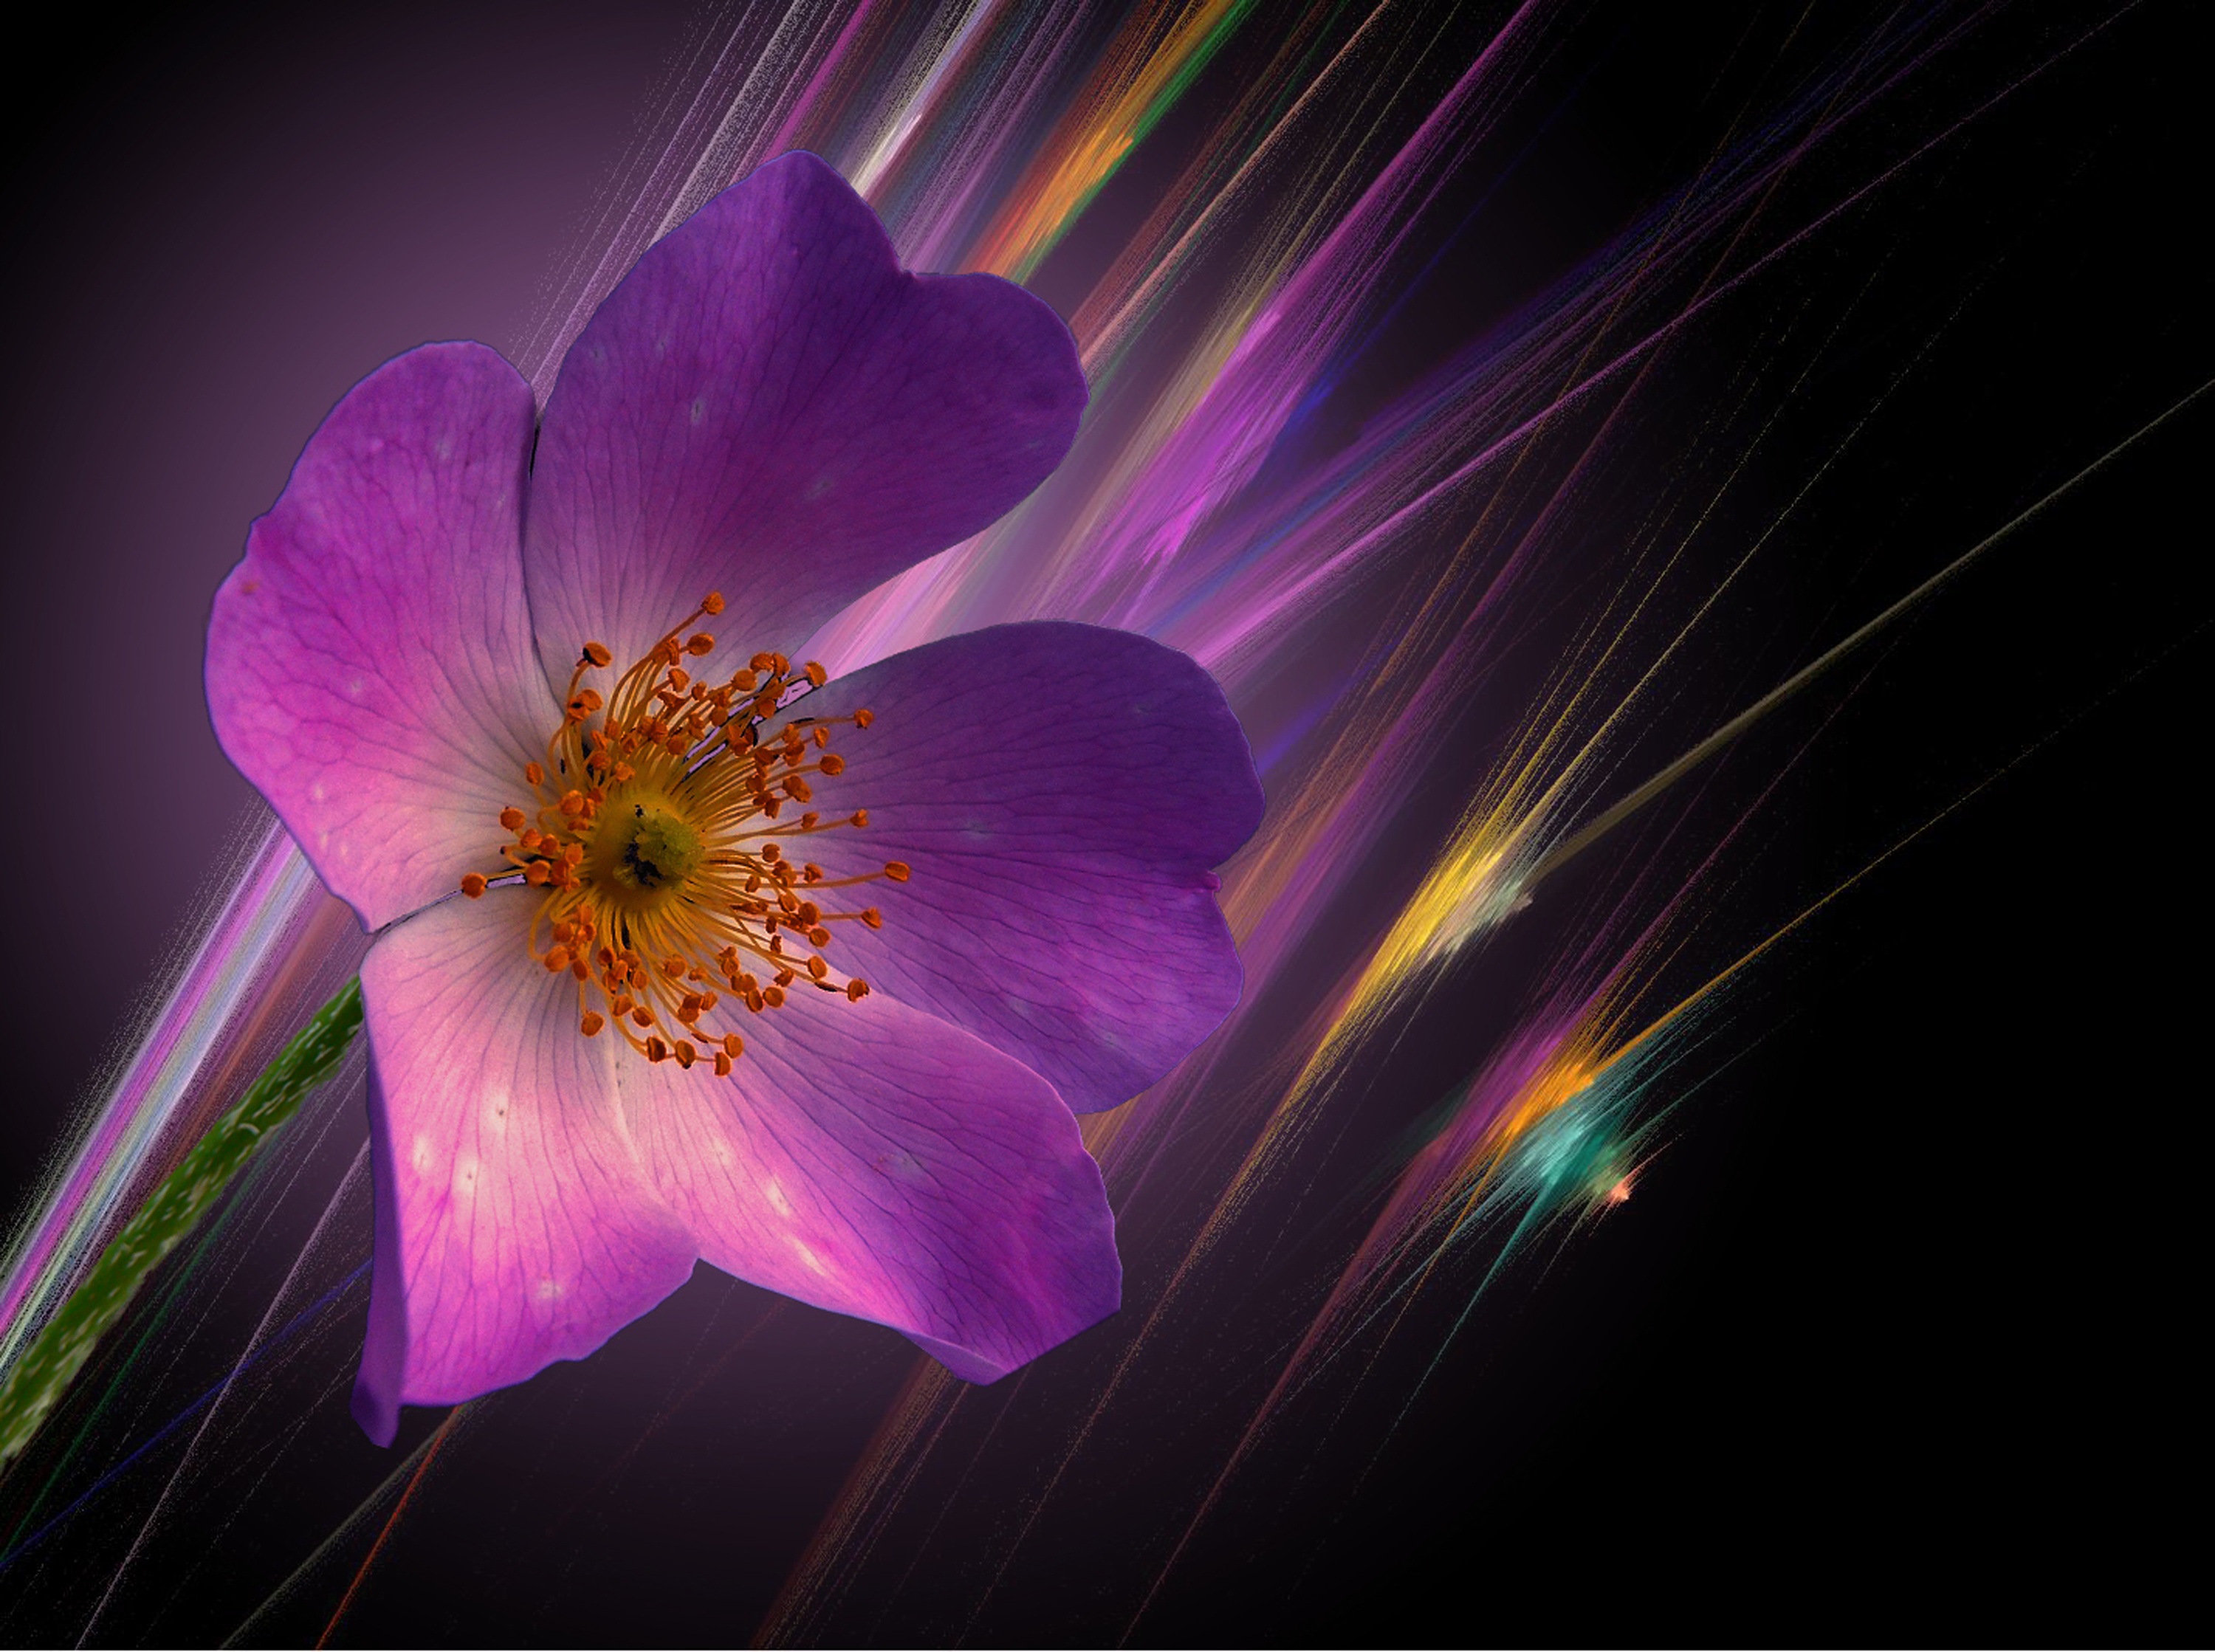
blossom, plant, photography, sunlight, flower, purple, petal, bloom, orange, pollen, red, macro, close, flora, wild flower, close up, fantasy, fiore, back light, macro photography, flowering plant, computer wallpaper